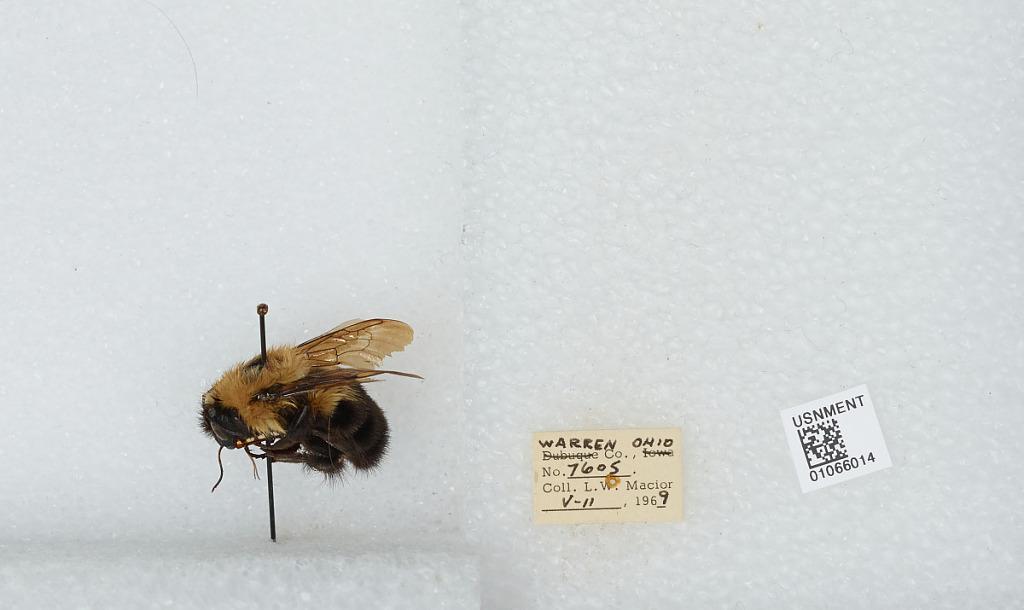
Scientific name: Bombus (Pyrobombus) bimaculatus Cresson
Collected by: L. Macior
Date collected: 1969-5-11
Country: United States
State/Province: Ohio
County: Warren
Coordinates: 39.4242, -84.1856